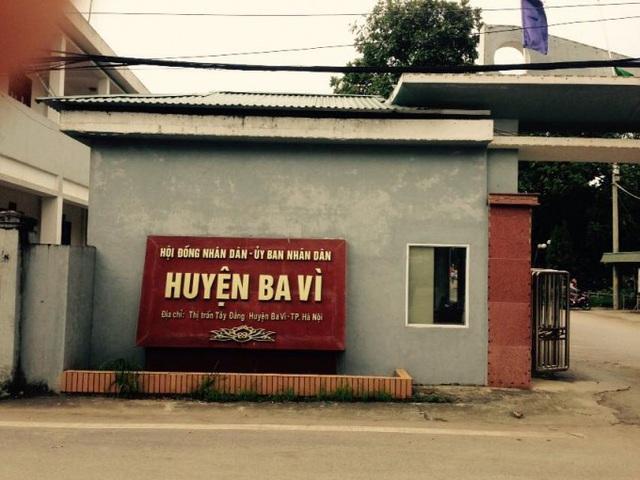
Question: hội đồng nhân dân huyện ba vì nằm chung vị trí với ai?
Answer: với ủy ban nhân dân huyện ba vì